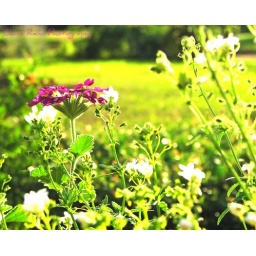
purple flower in green